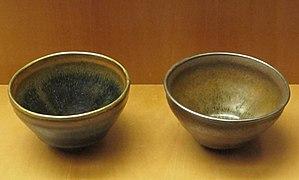
Deux bols à thé conique (chawan) à couverte tenmoku, dite ""fourrure de lièvre"". Dynastie Song (960-1279). Musée des Beaux-Arts de Lyon. inv. E 554-1 (gauche), E 554-288c (droite)"